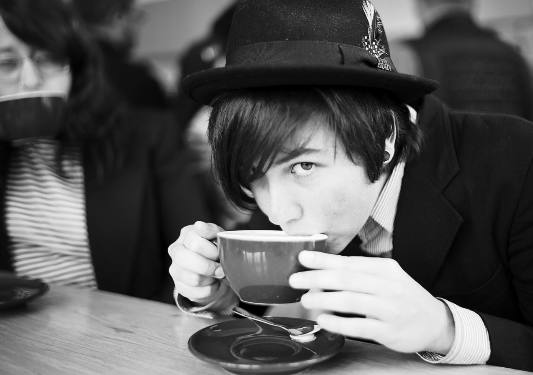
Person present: Yes